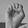
ASL letter: E